Roseberry County, Northern Territory

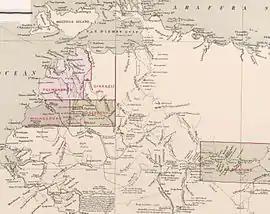
1886 map showing the small part of the Northern Territory subdivided into five counties

Roseberry County is one of the five counties in the Northern Territory which are part of the cadastral divisions of Australia.